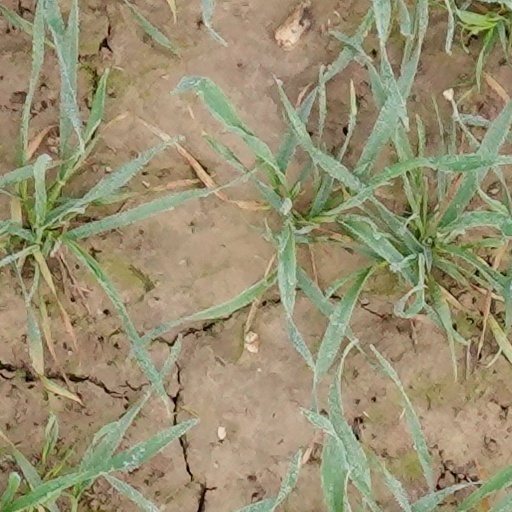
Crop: wheat